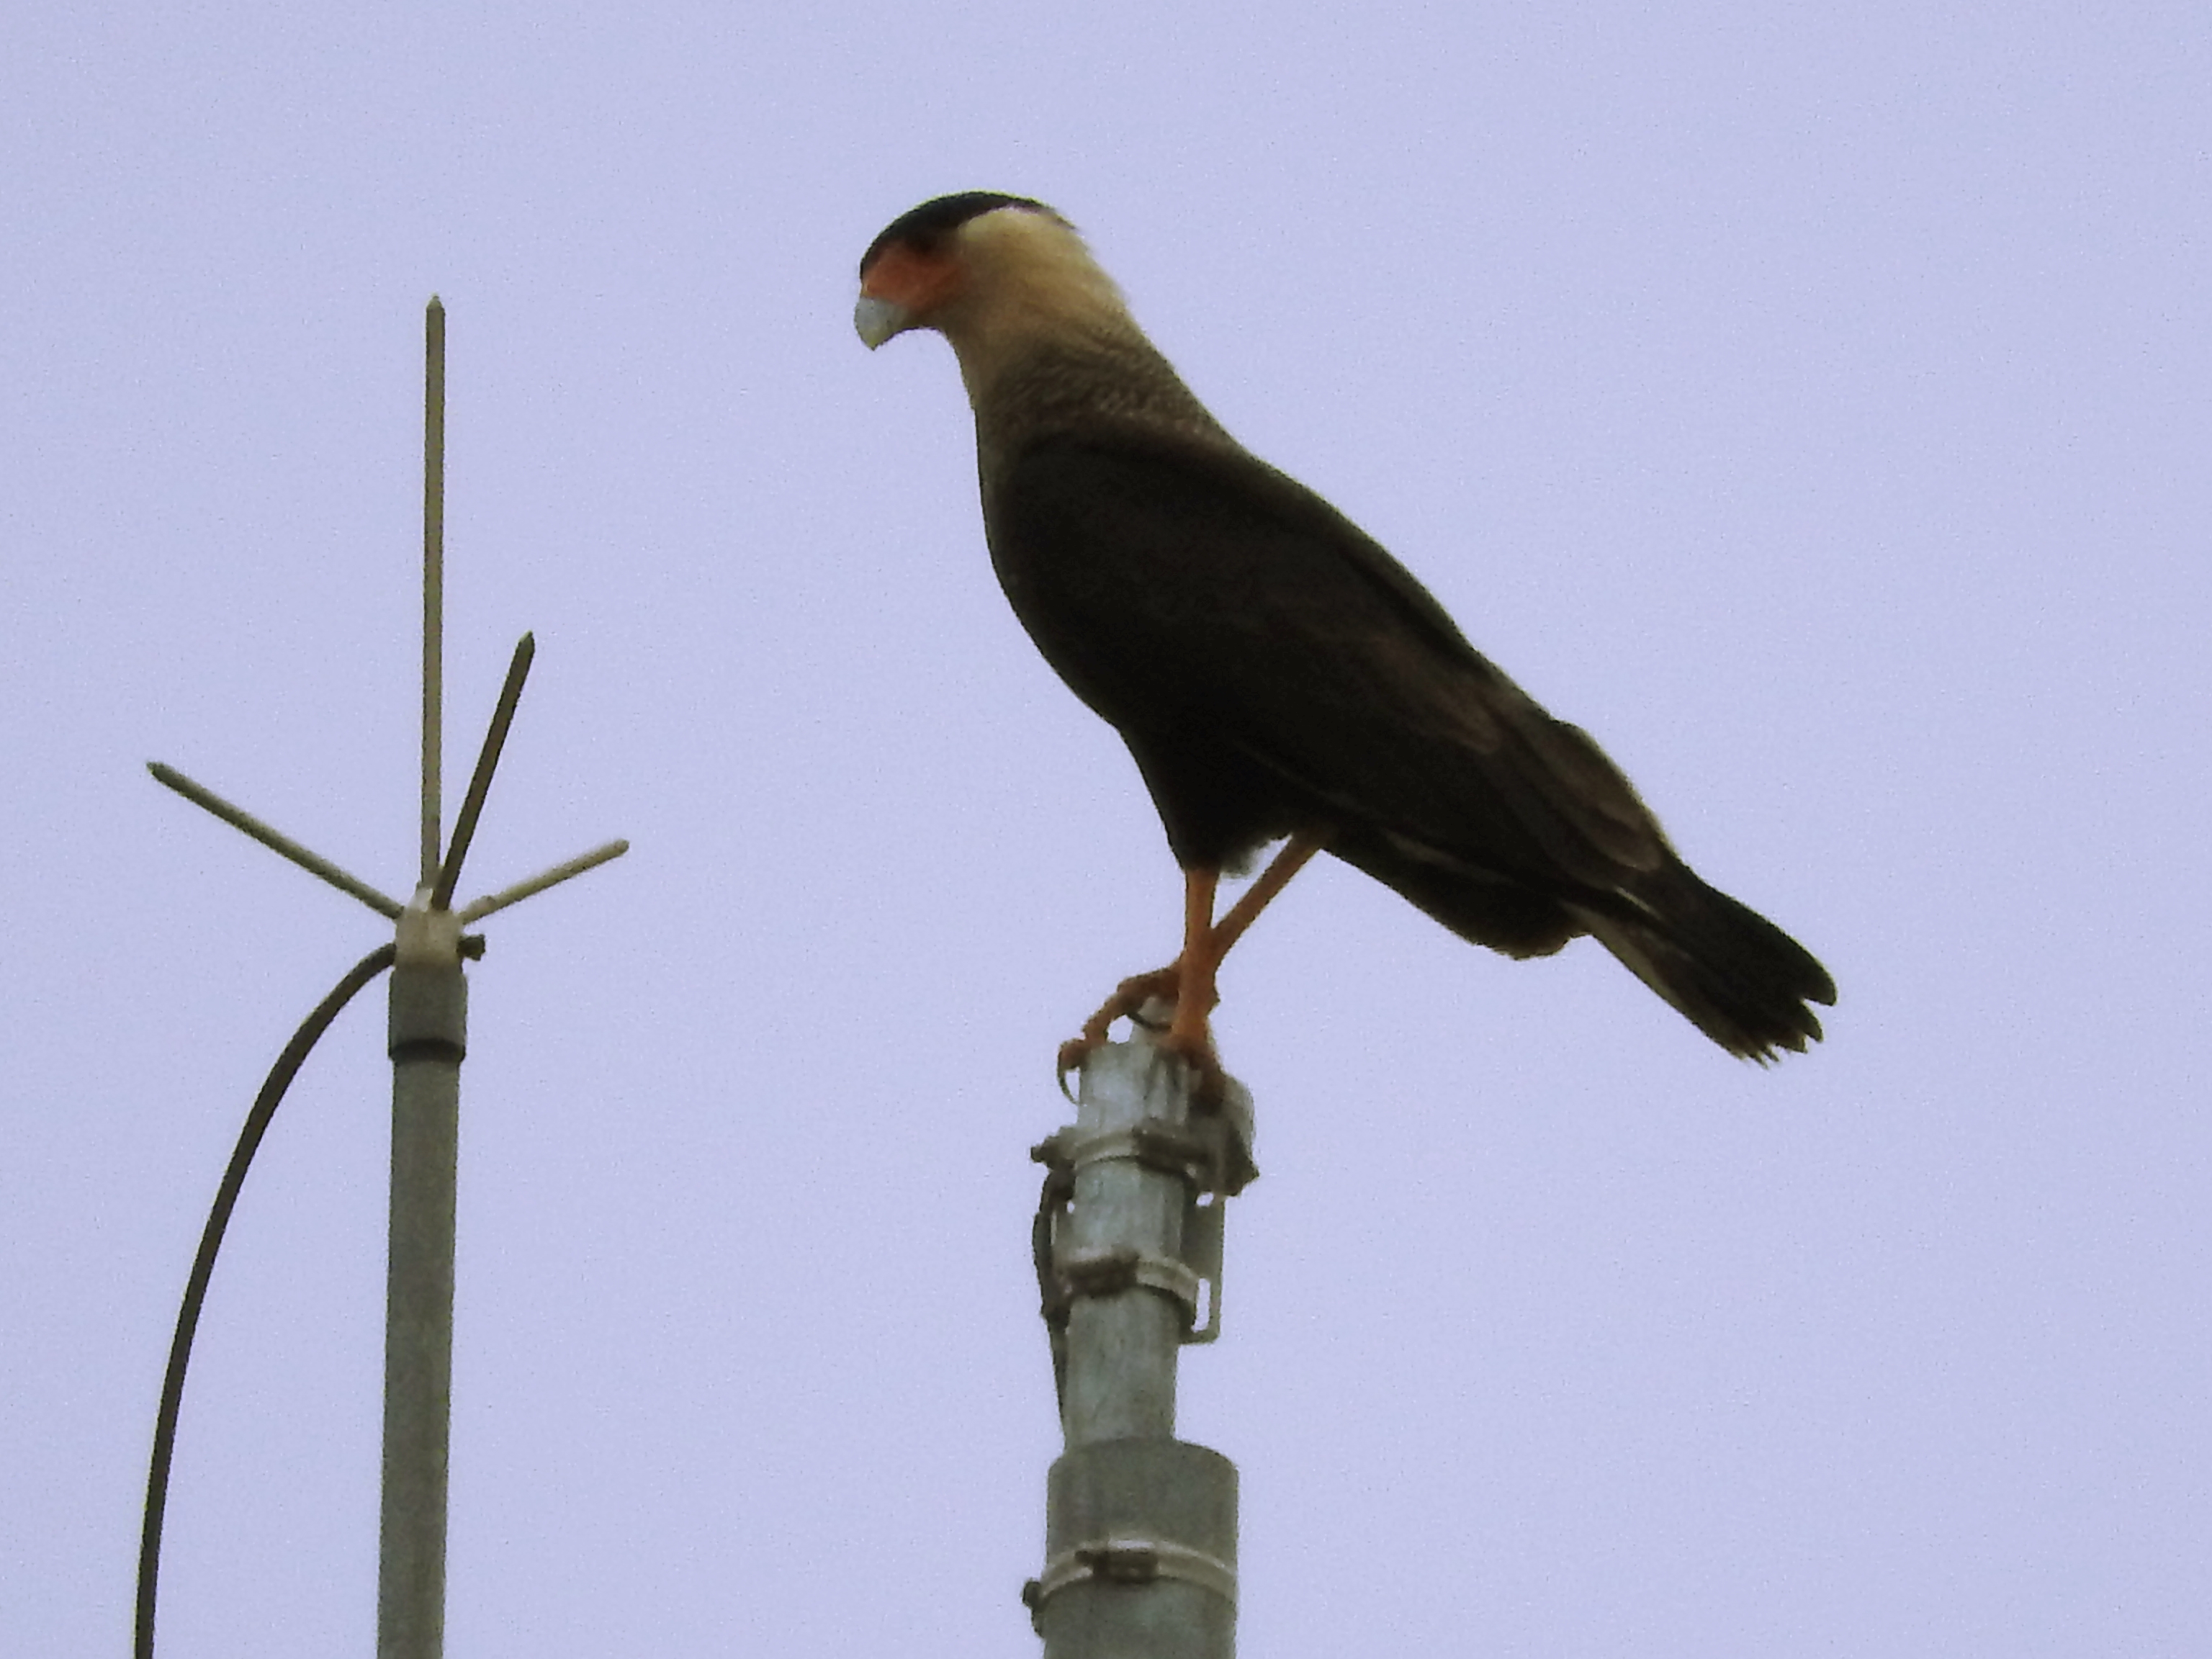
bird, beak, kite, bird of prey, accipitriformes, falconiformes, feather